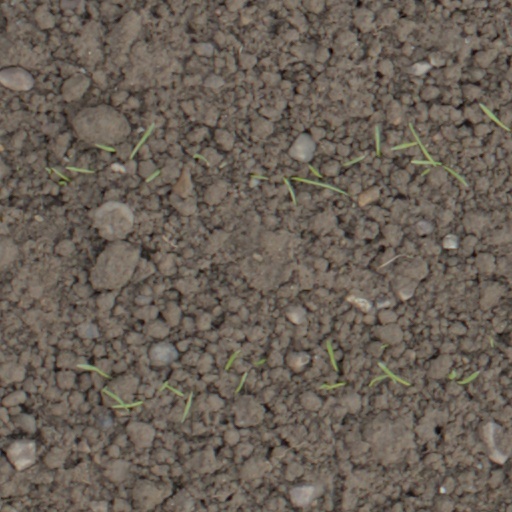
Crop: wheat